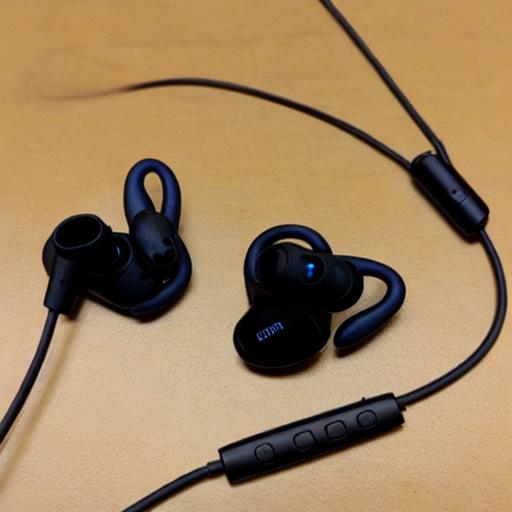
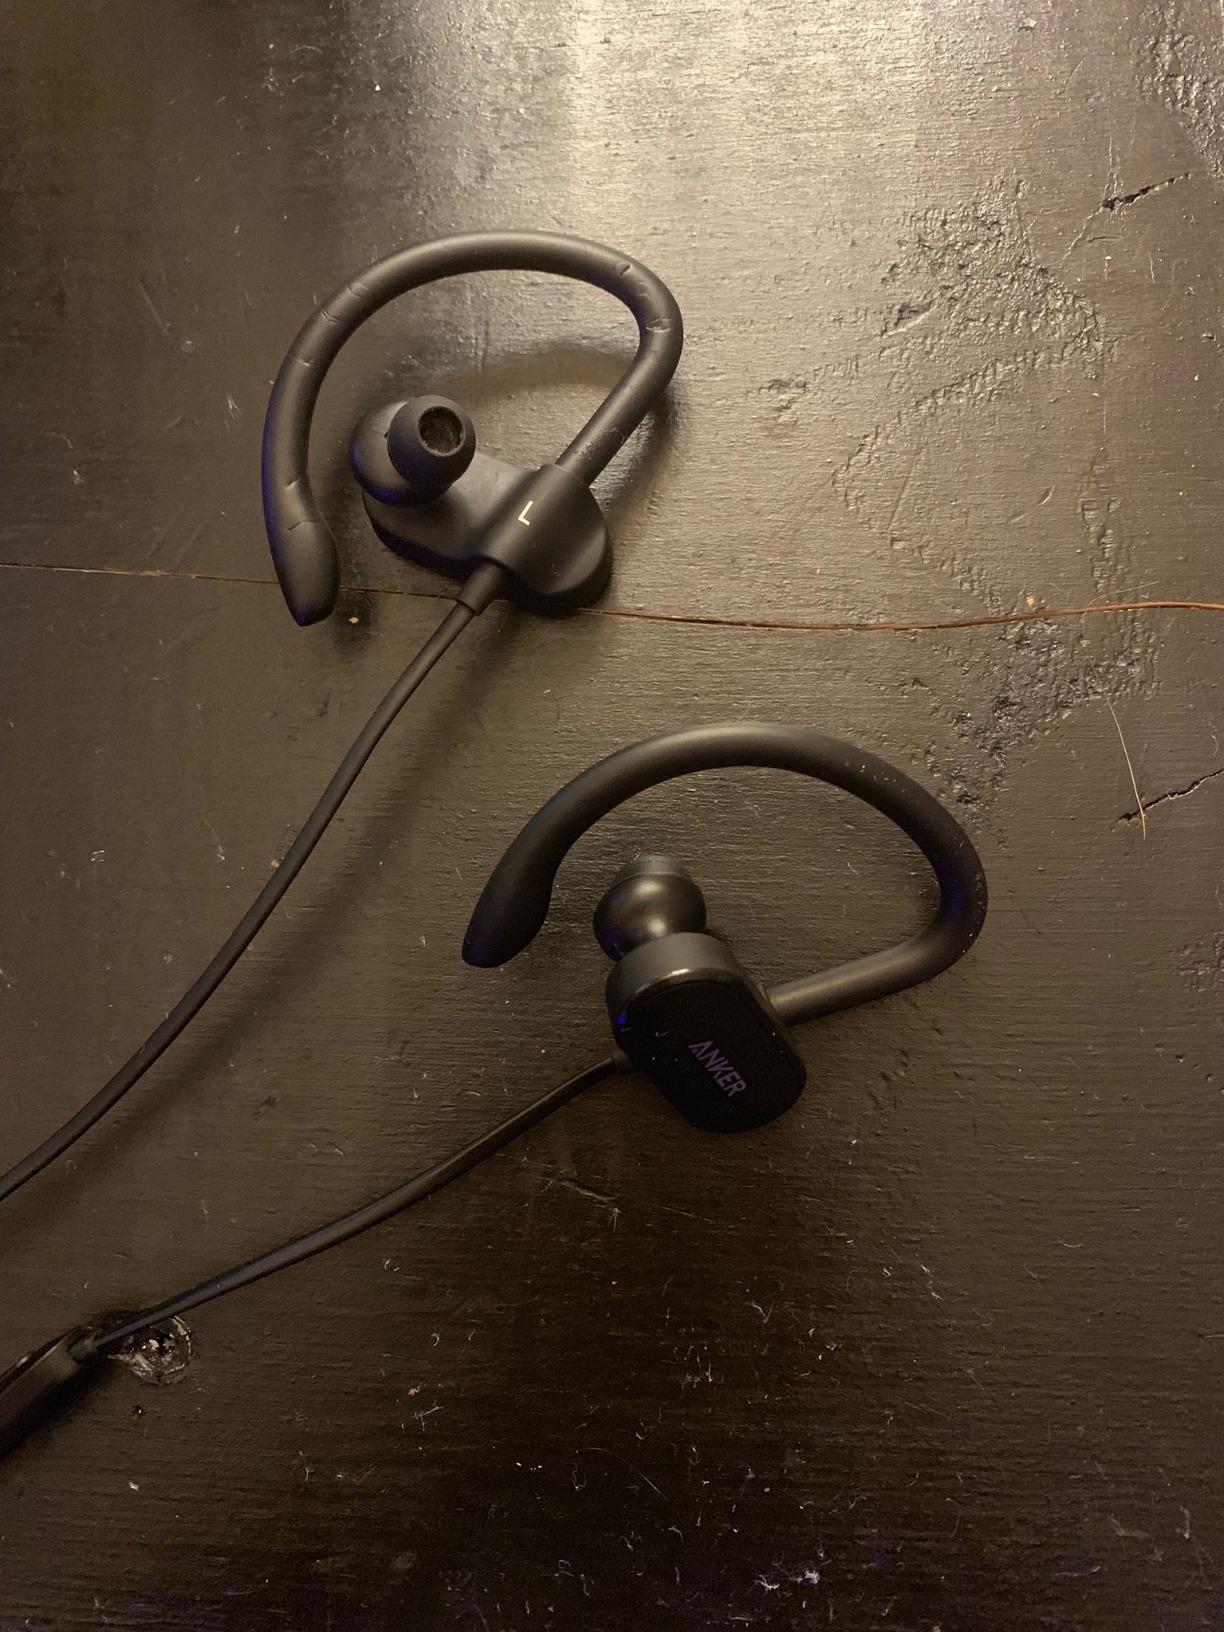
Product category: headphones
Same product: no